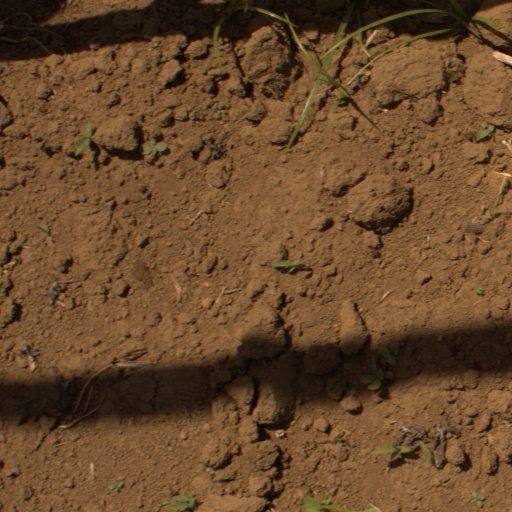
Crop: Jerusalem artichoke